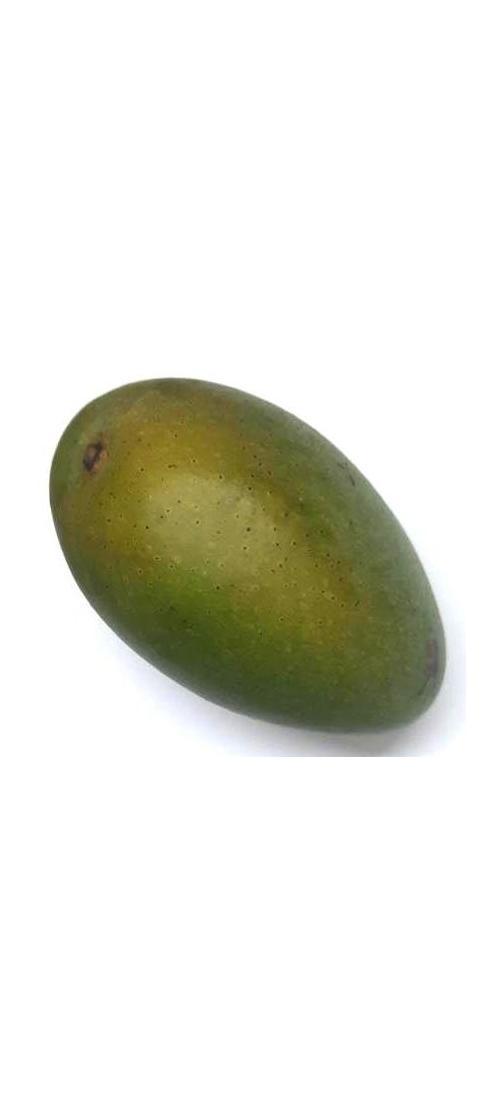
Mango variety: Ashshina Zhinuk